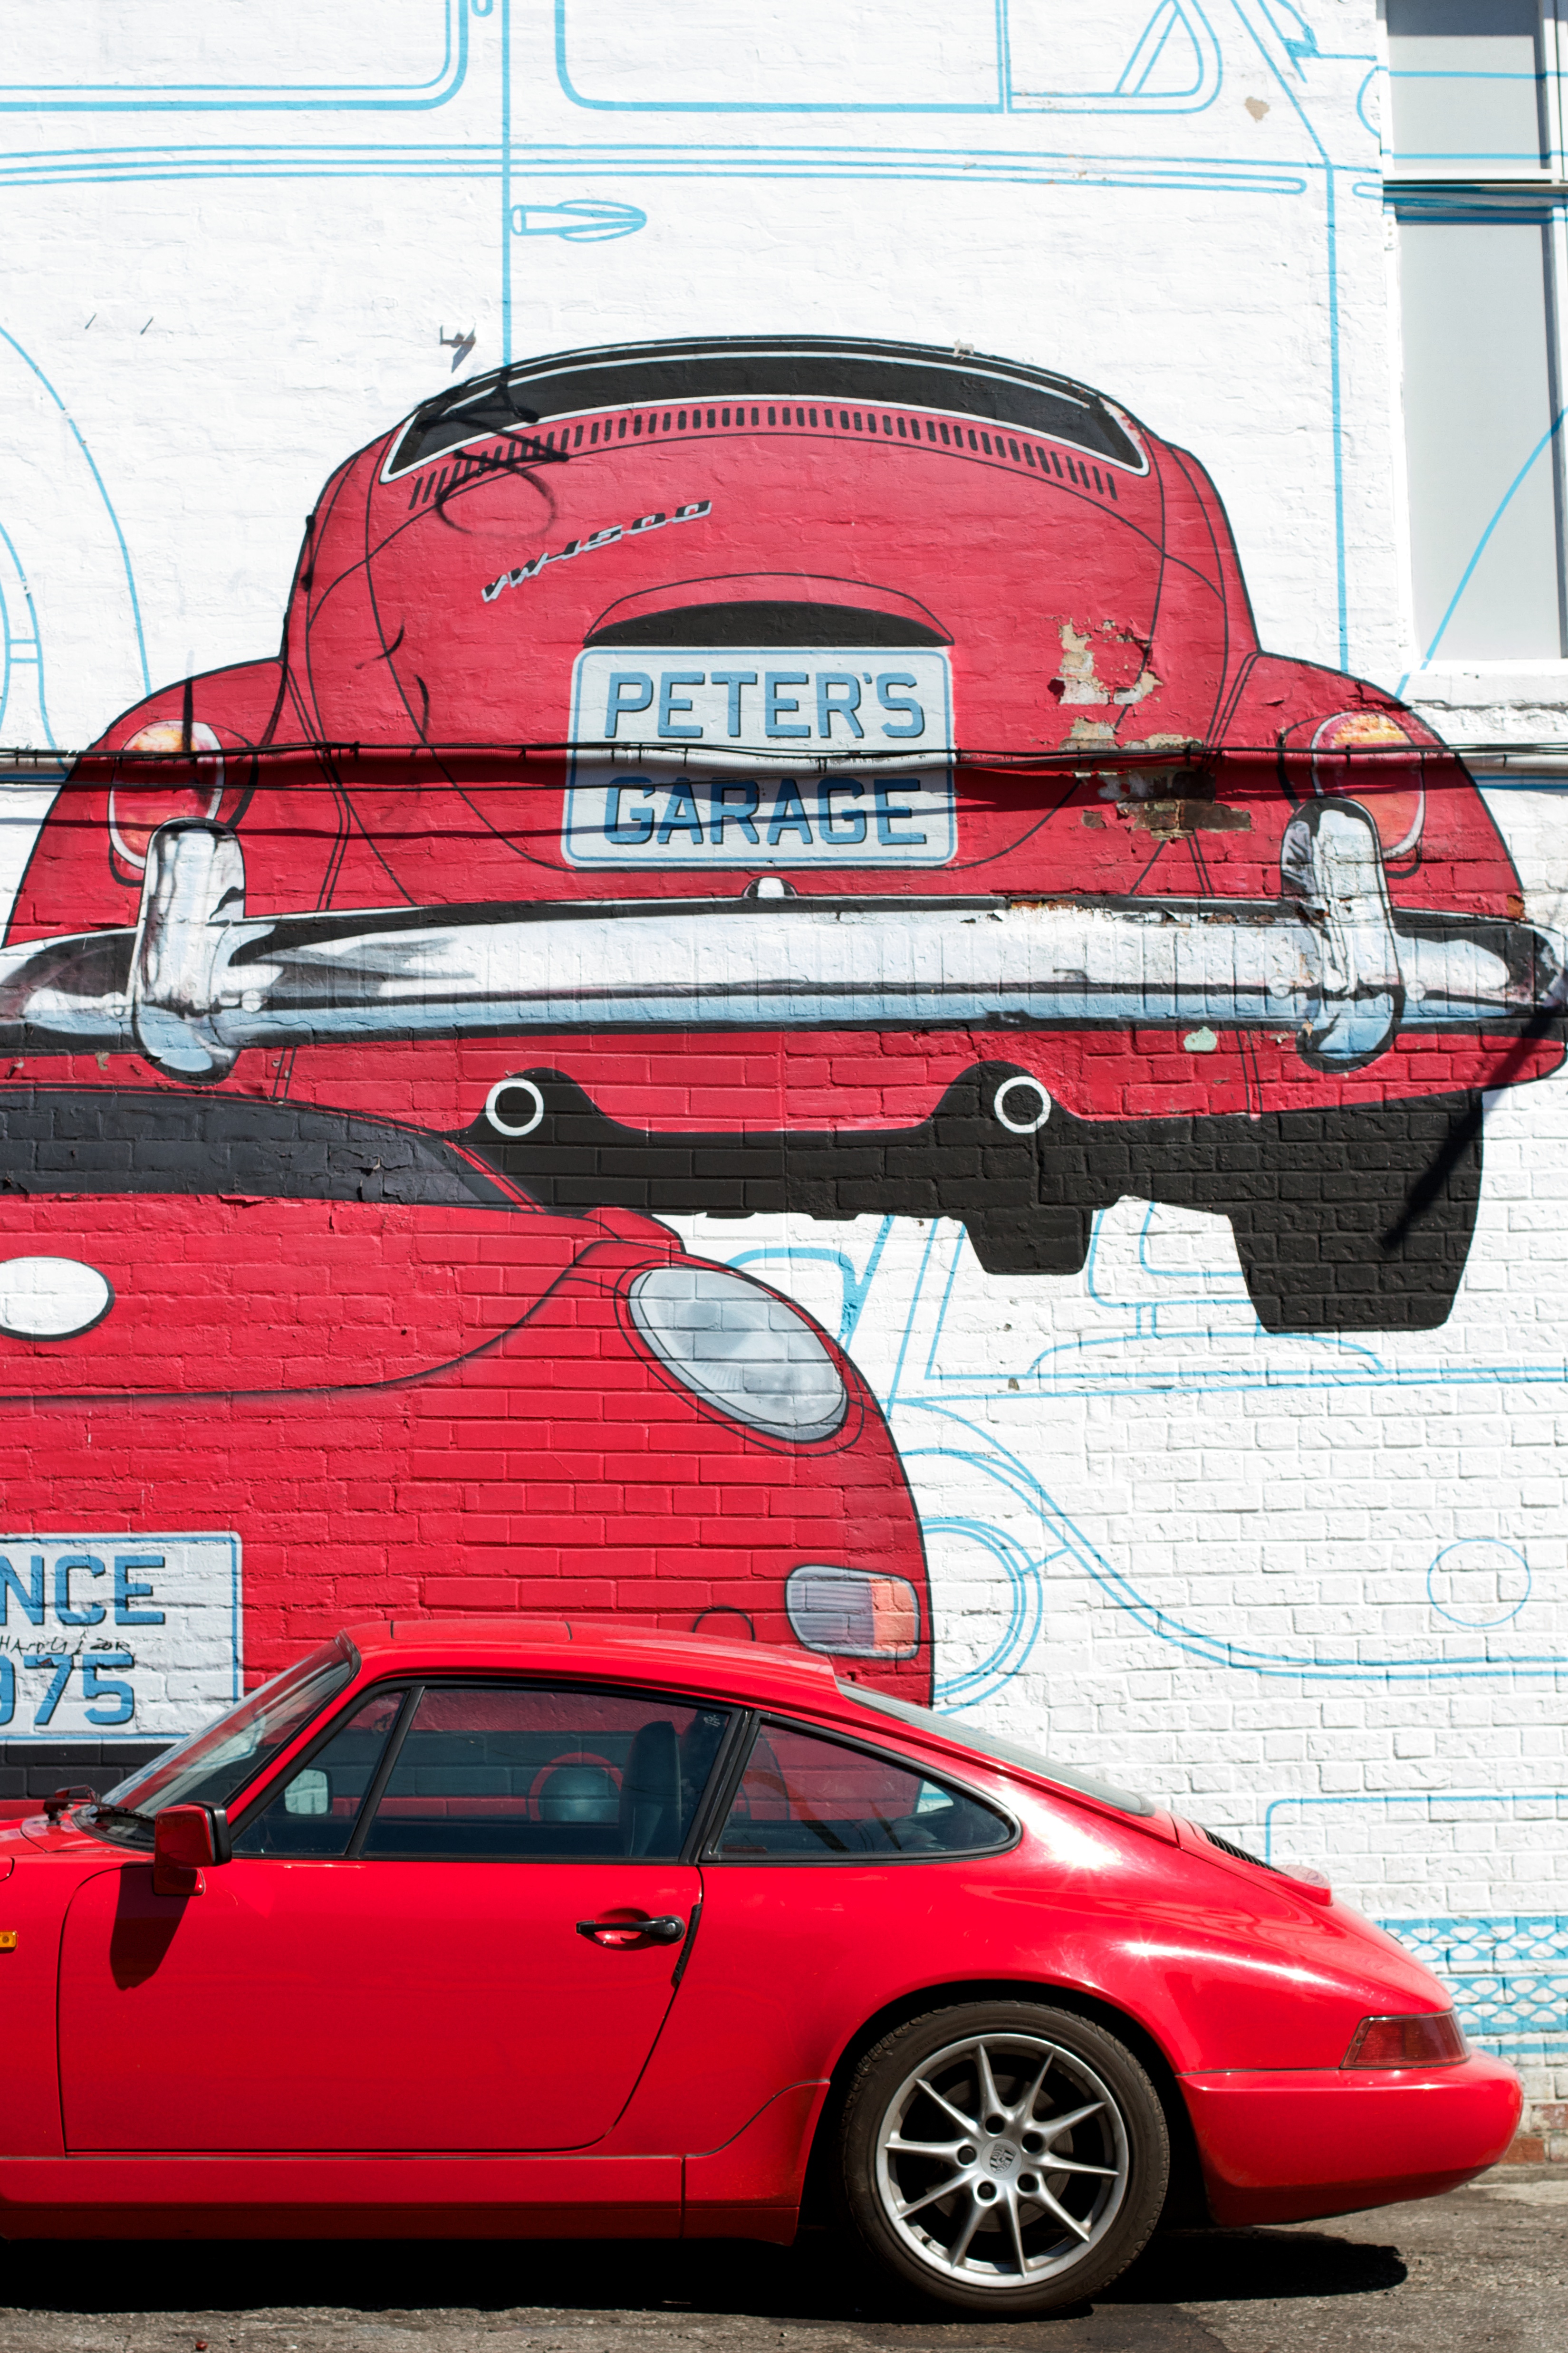
car, wheel, red, vehicle, sports car, bumper, convertible, city car, model car, land vehicle, automobile make, automotive exterior, compact car, automotive design